Where Atilla Passes

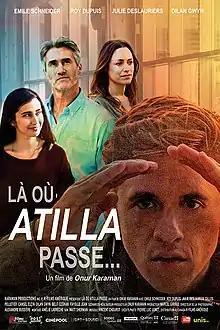
Film poster

Where Atilla Passes is a Canadian drama film, directed by Onur Karaman and released in 2015.